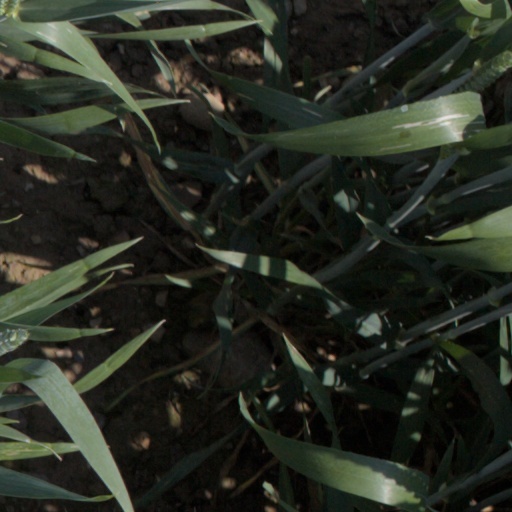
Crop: wheat